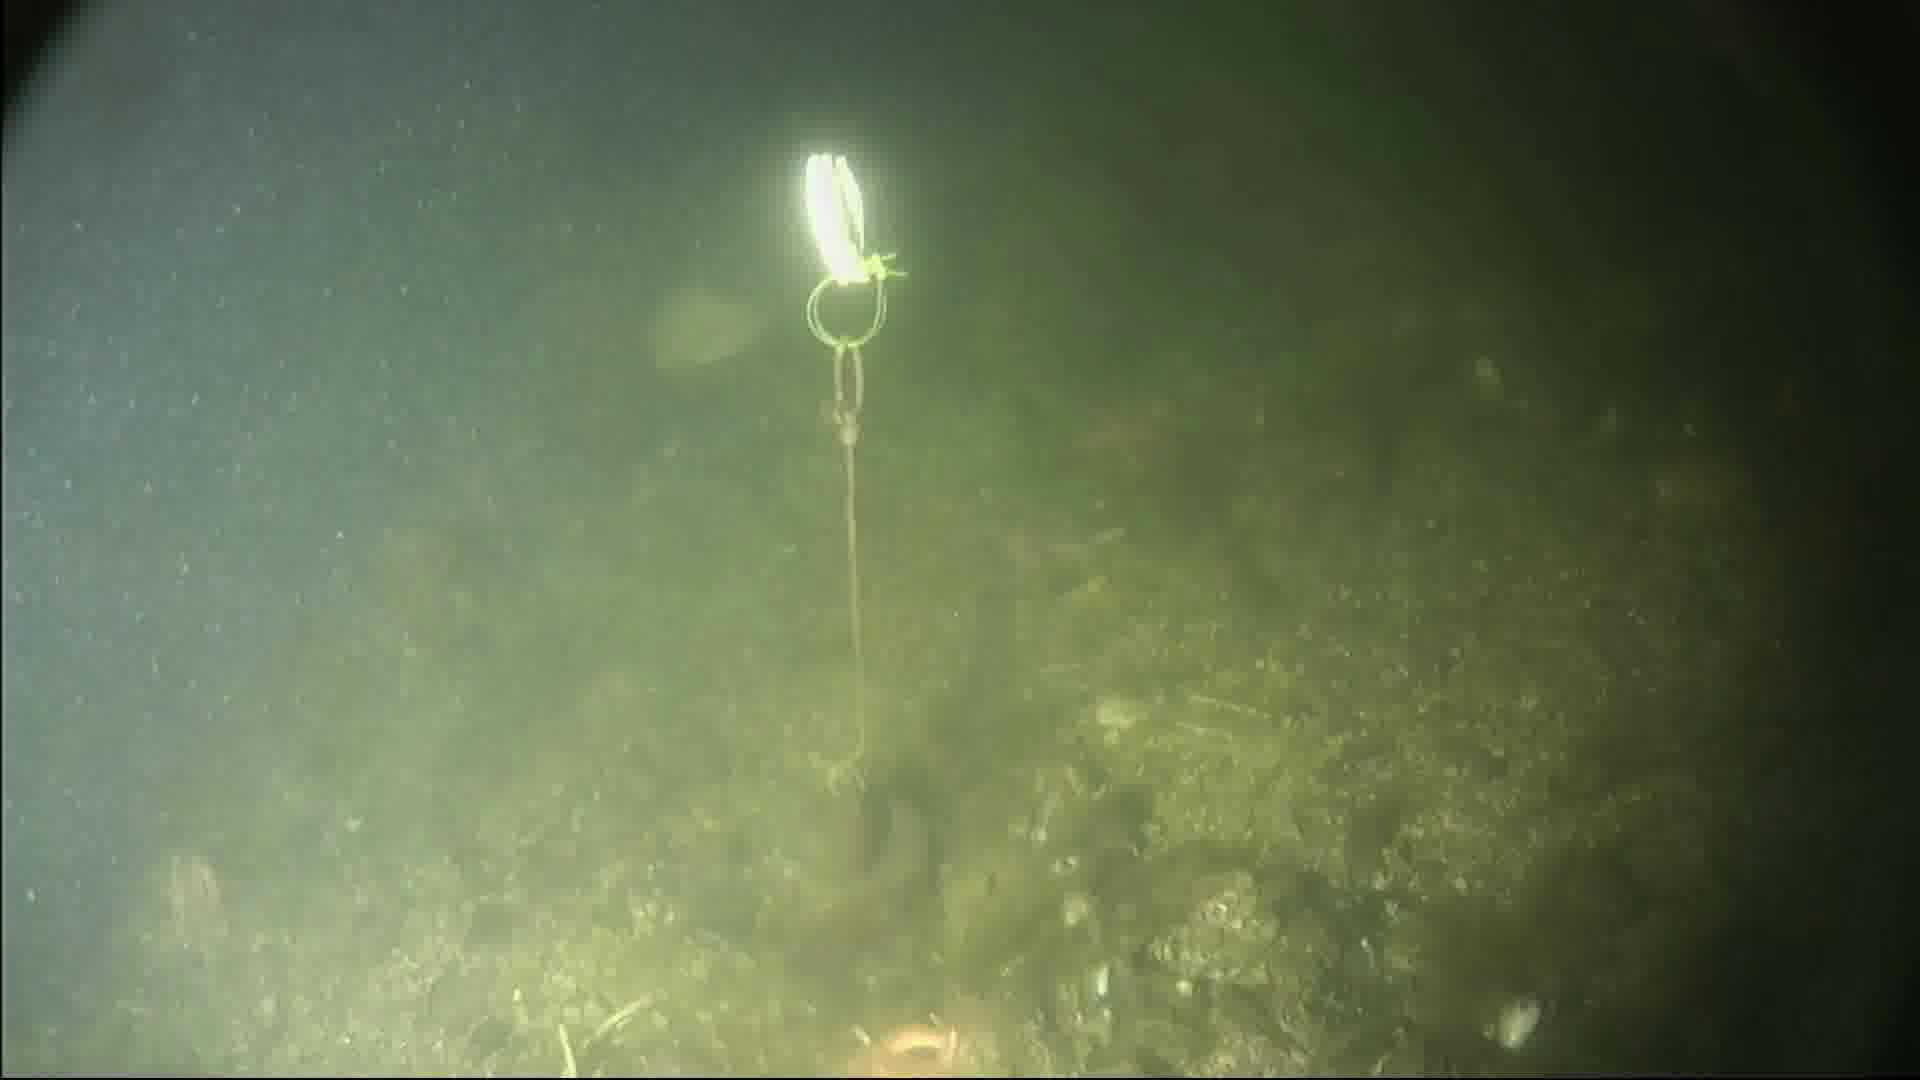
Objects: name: fish
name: starfish